Church of St Mary the Virgin, Batcombe

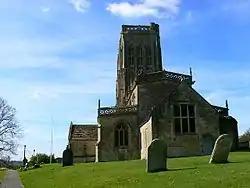

The Church of St Mary the Virgin is an Anglican church in Batcombe, Somerset, England. Dating from the 15th and 16th centuries, it was restored in the 19th century and has since been designated by English Heritage as a Grade I listed building. The parish is part of the deanery of Bruton and Cary within the Wells Archdeanery.